Miguel A. Faria Jr.

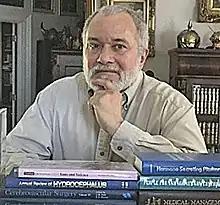
Faria in 2020

Miguel A. Faria Jr. (born 30 September 1952) is Associate Editor in Chief in neuropsychiatry; history of medicine; and socioeconomics, politics, and world affairs of "Surgical Neurology International" (SNI) from 2012–present, before that a member of the editorial board of Surgical Neurology from 2004 to 2010. He is a retired neurosurgeon and neuroscientist, medical editor and author, medical historian and medical ethicist, public health critic, and advocate for the Second Amendment to the U.S. Constitution.